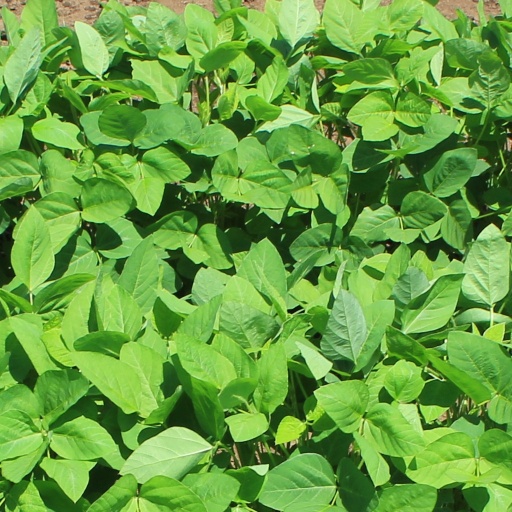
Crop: soybean